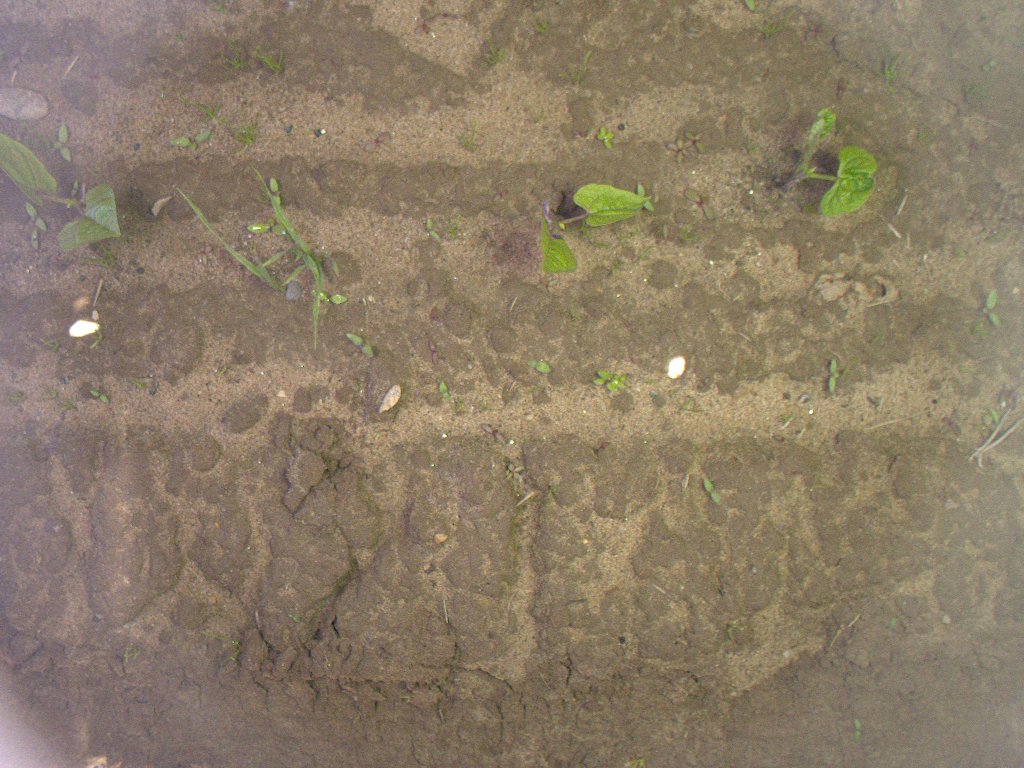
Crop: bean
Objects: bean, stem_bean, bean, stem_bean, bean, stem_bean